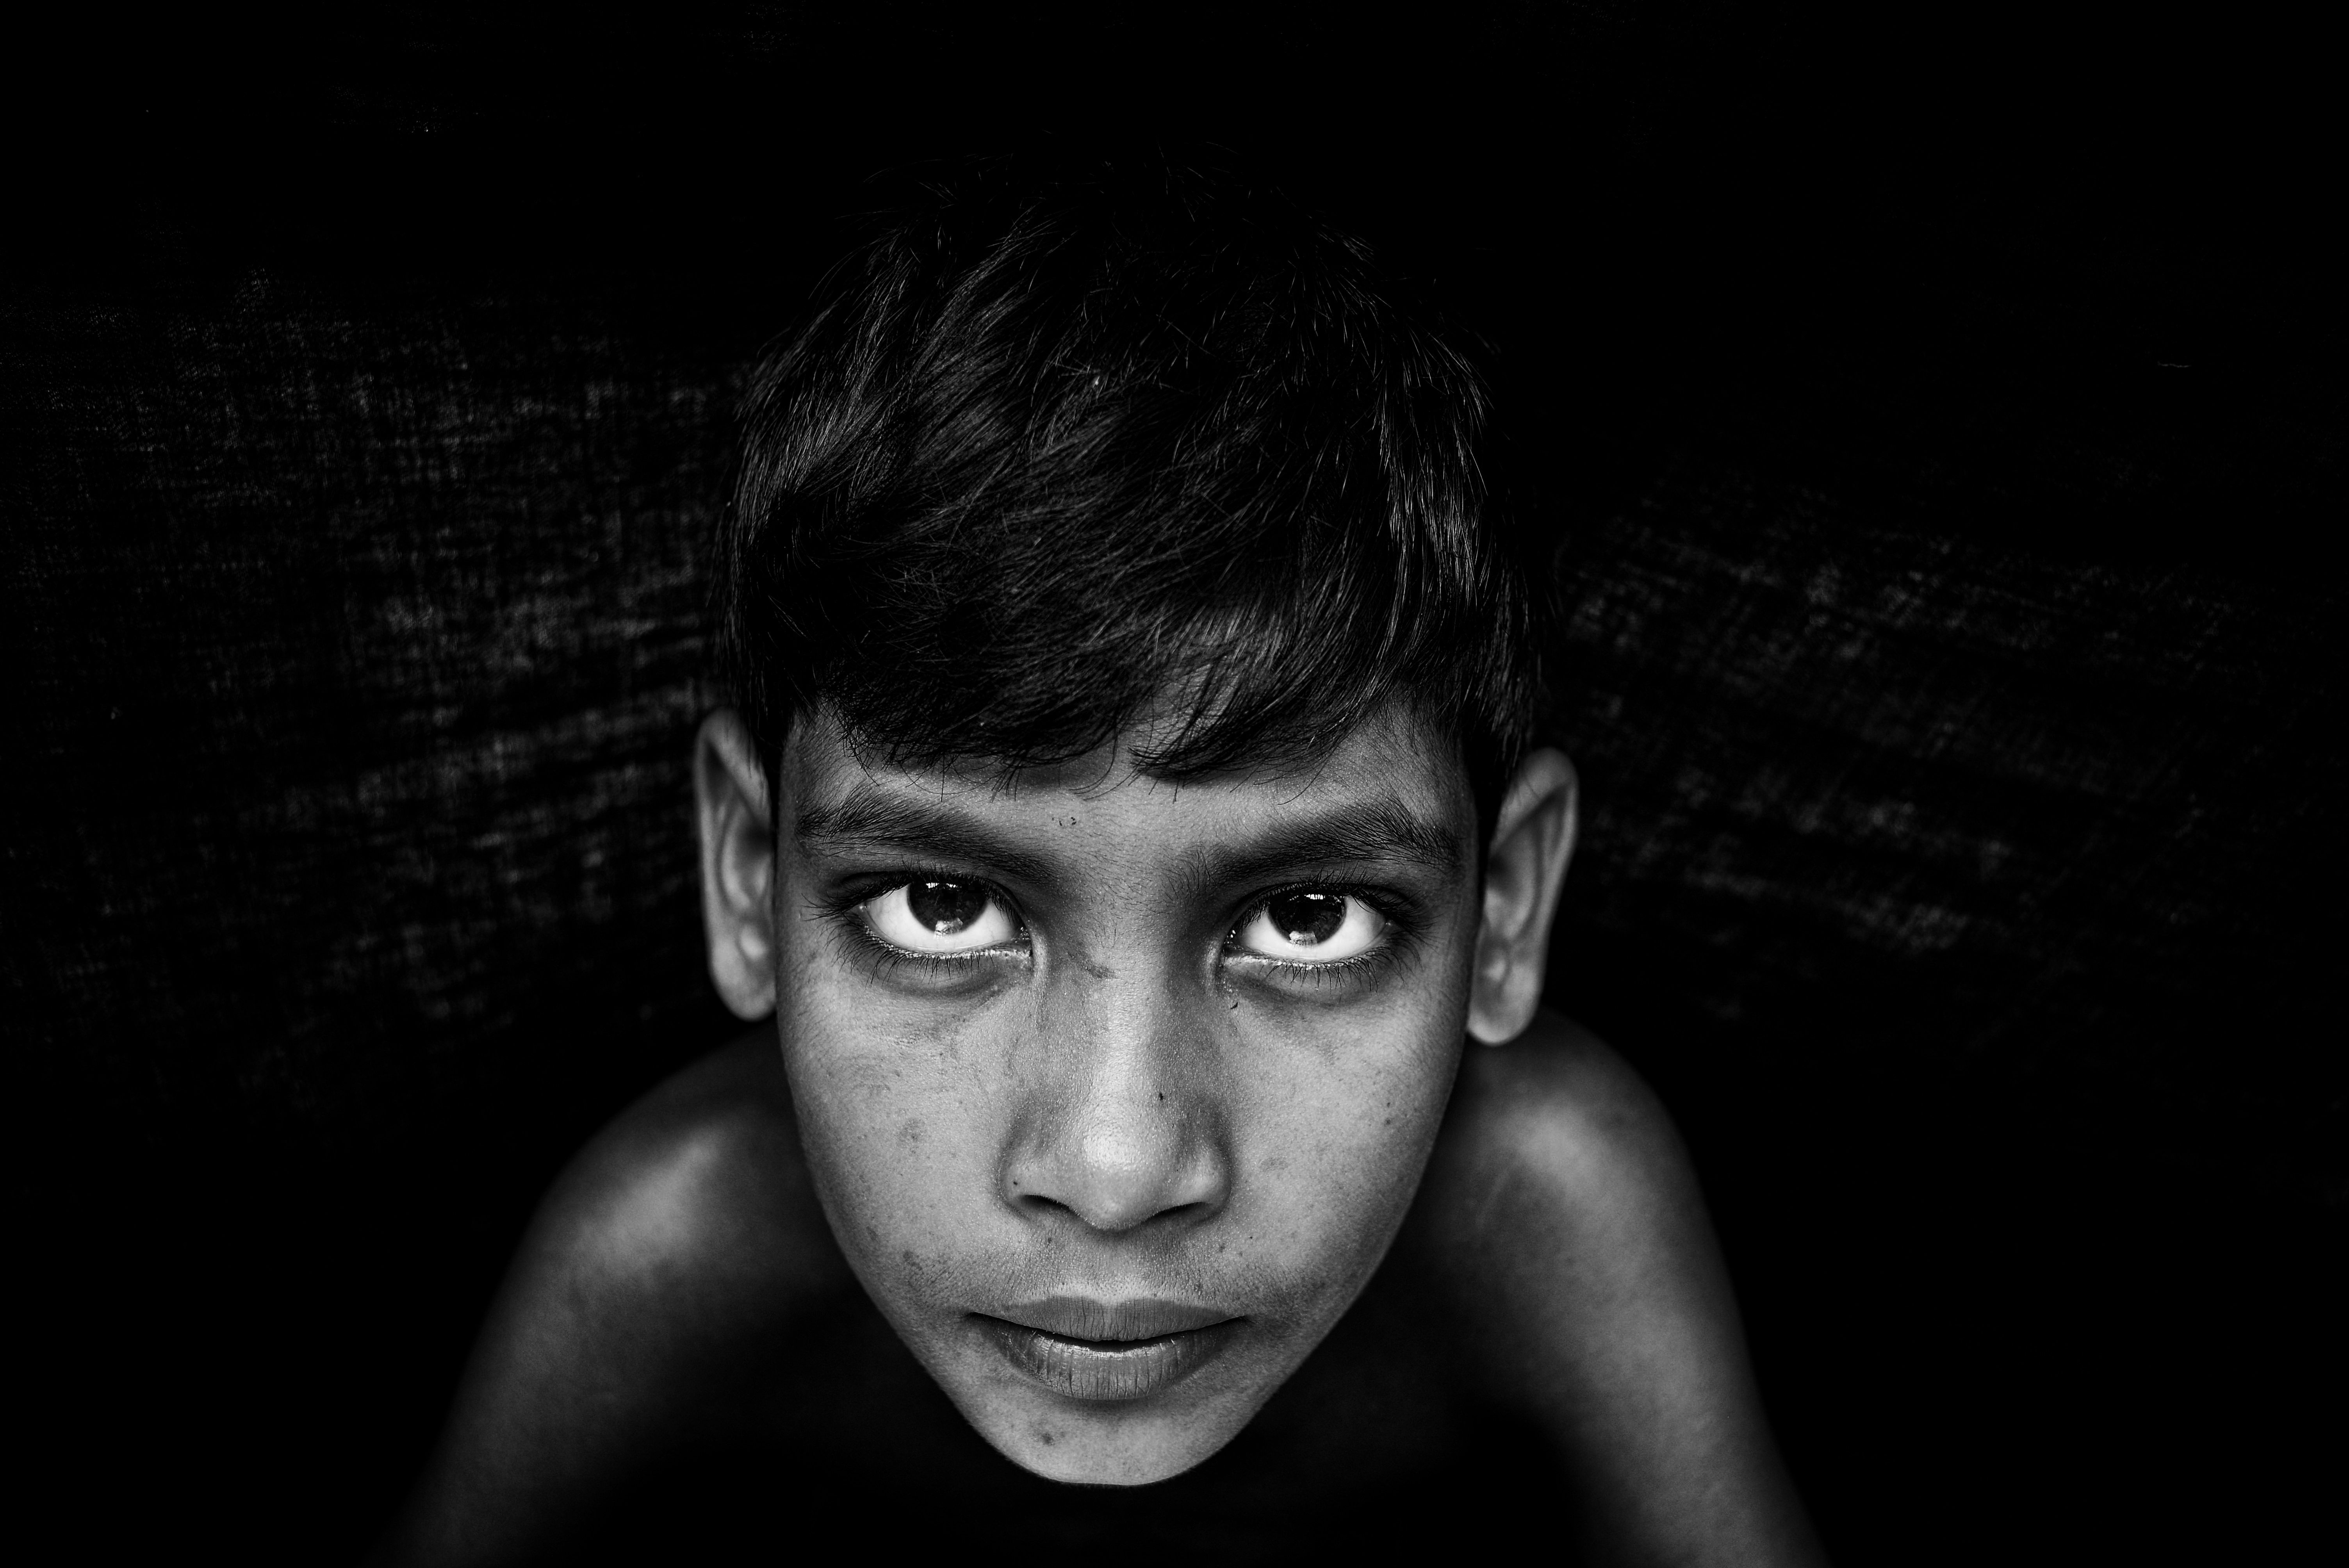
black and white, white, photography, portrait, model, darkness, black, monochrome, smile, close up, face, eye, head, beauty, emotion, photo shoot, monochrome photography, portrait photography, film noir